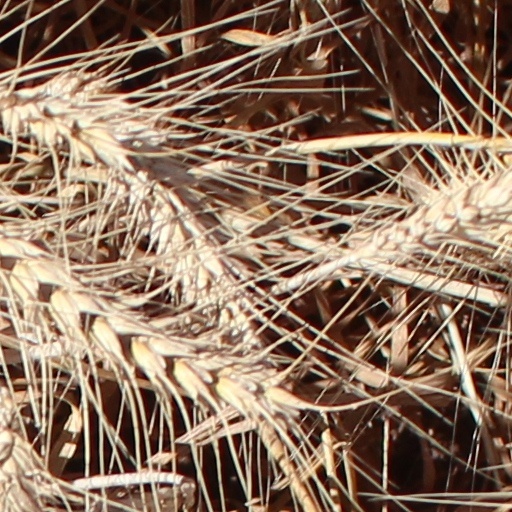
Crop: wheat